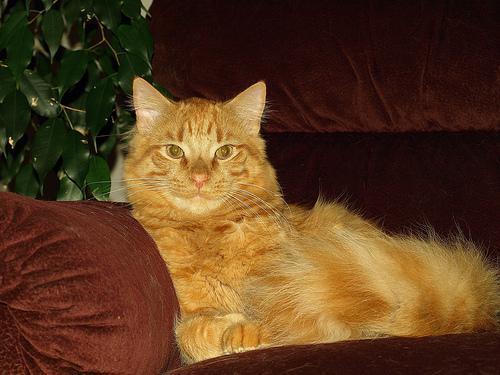
Maine Coon